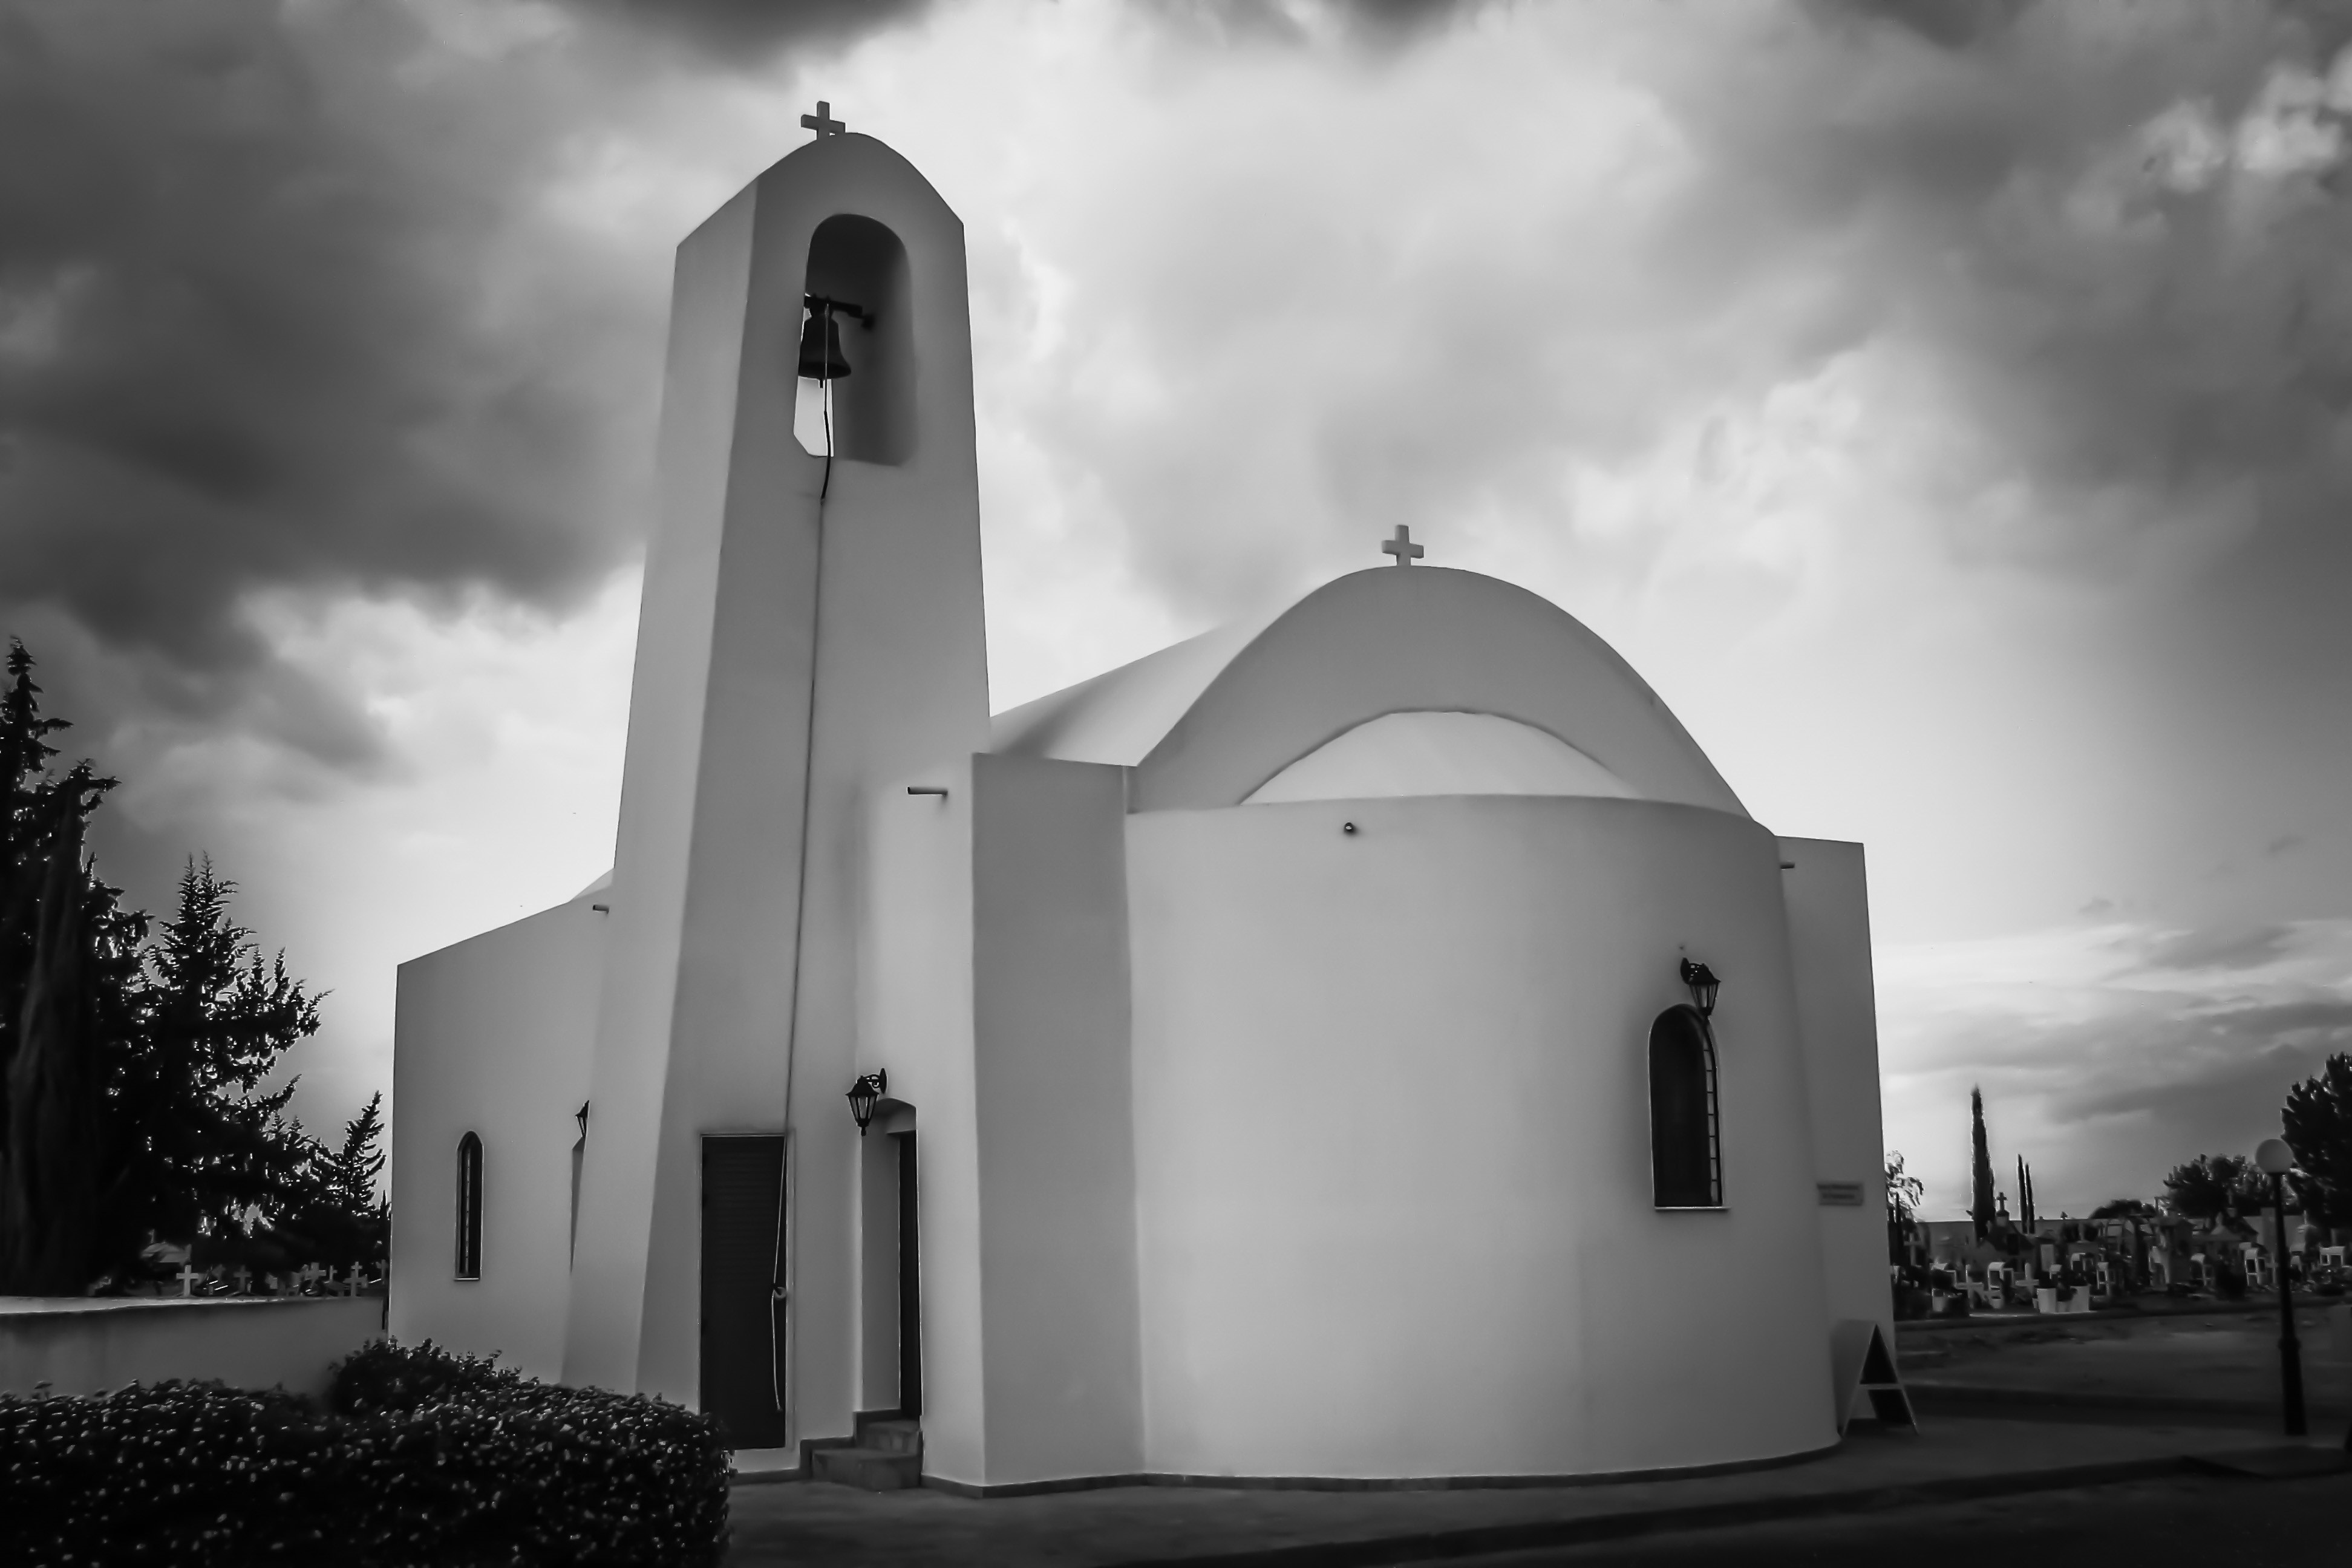
black and white, architecture, white, building, religion, church, chapel, monochrome, place of worship, christianity, orthodox, cyprus, dherynia, monochrome photography, ayios fanourios